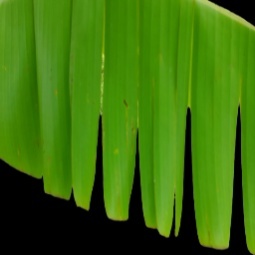
Label: Boron